Far Westside, Syracuse

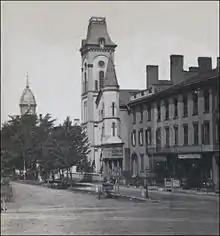
The old town square, 1624 West Genesee Street, Village of Geddes, circa 1875. By Robert N. Dennis

Local residents voted to join the city because Syracuse had a paid professional police department, a paid professional fire department and the city was about to obtain an excellent water supply from Skaneateles Lake.